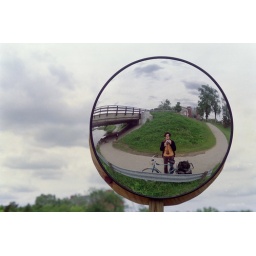
me - self portrait with bicycle in circular mirror on bike t